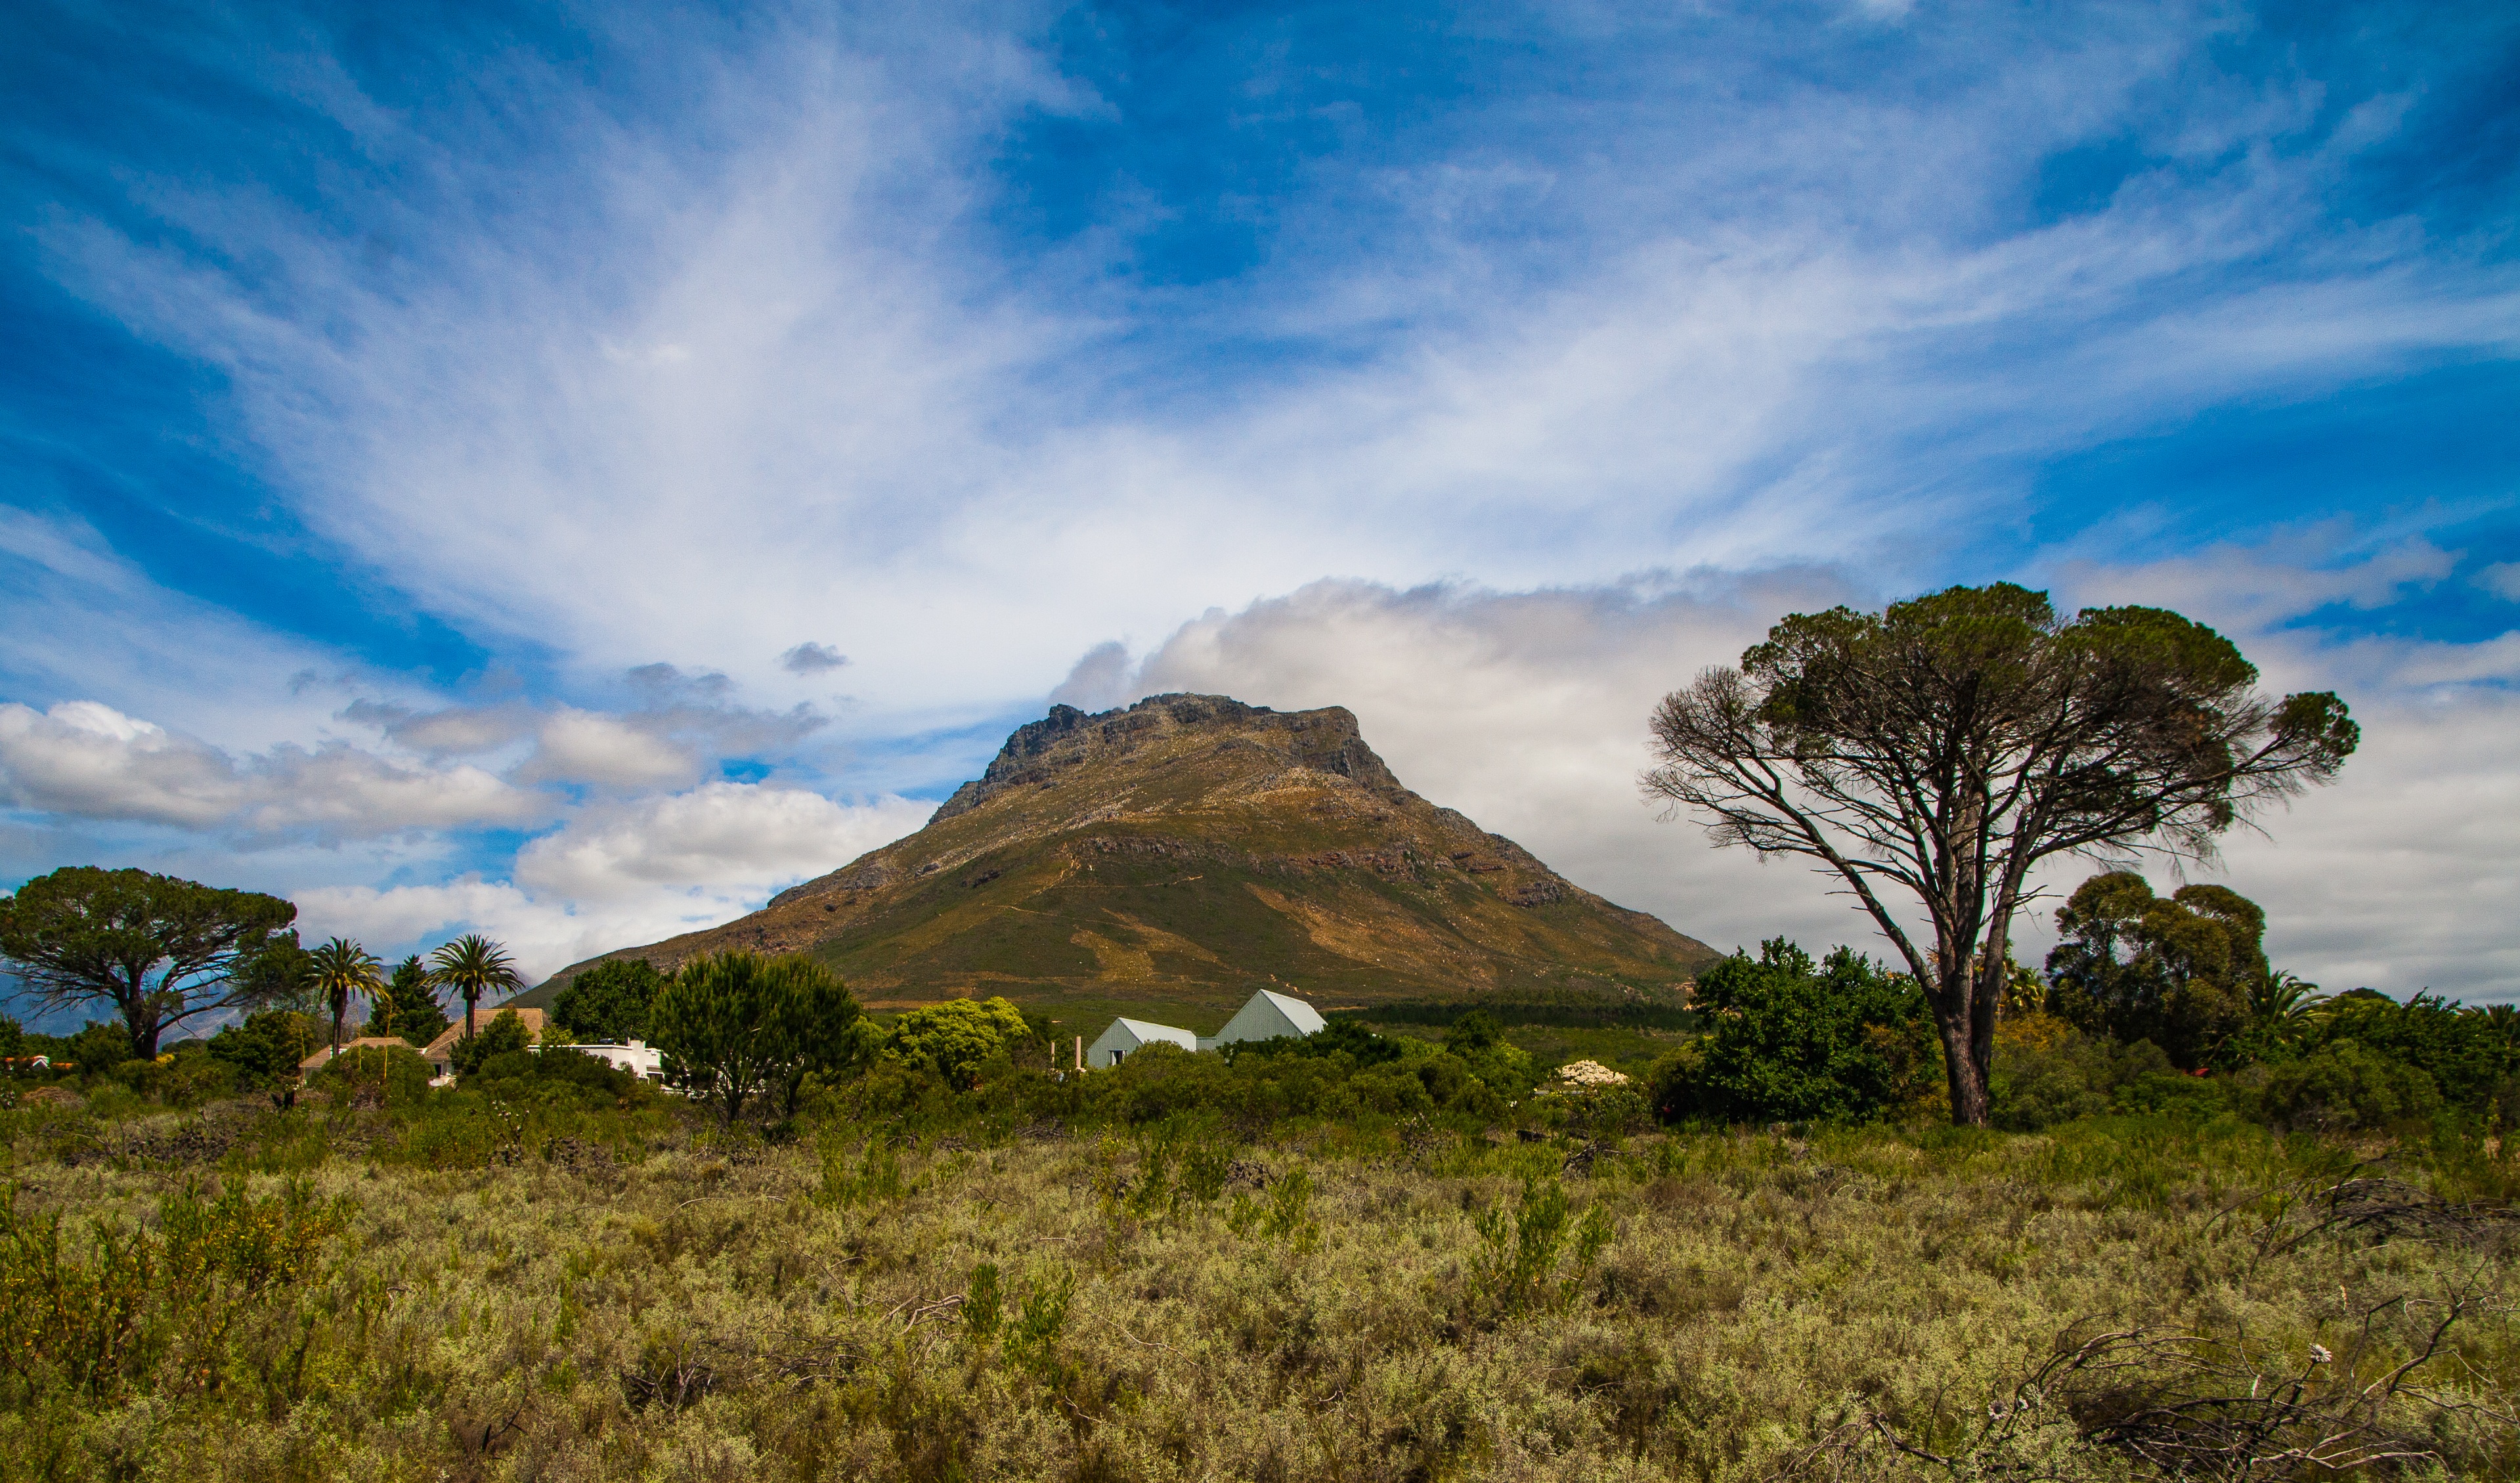
landscape, coast, tree, nature, grass, rock, horizon, wilderness, mountain, cloud, sky, farm, meadow, prairie, hill, scenic, natural, africa, scenery, blue, savanna, ridge, plain, clouds, grassland, plateau, habitat, protea, ecosystem, cape, south africa, steppe, rural area, landform, cape town, winelands, fynbos, stellenbosch, natural environment, geographical feature, mountainous landforms, jonkershoek